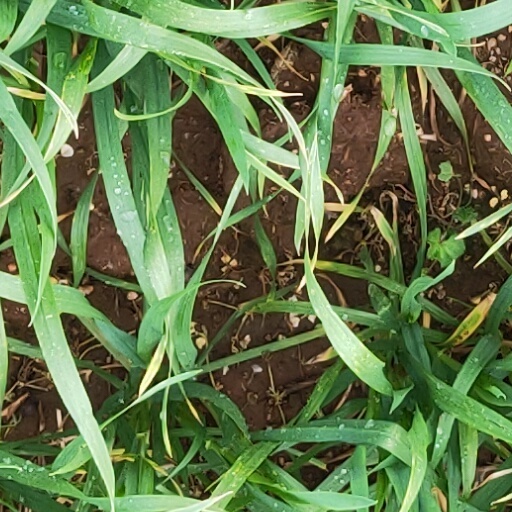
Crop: wheat